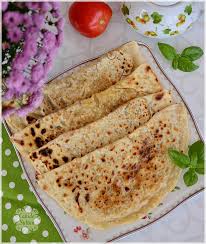
Yemek: gozleme